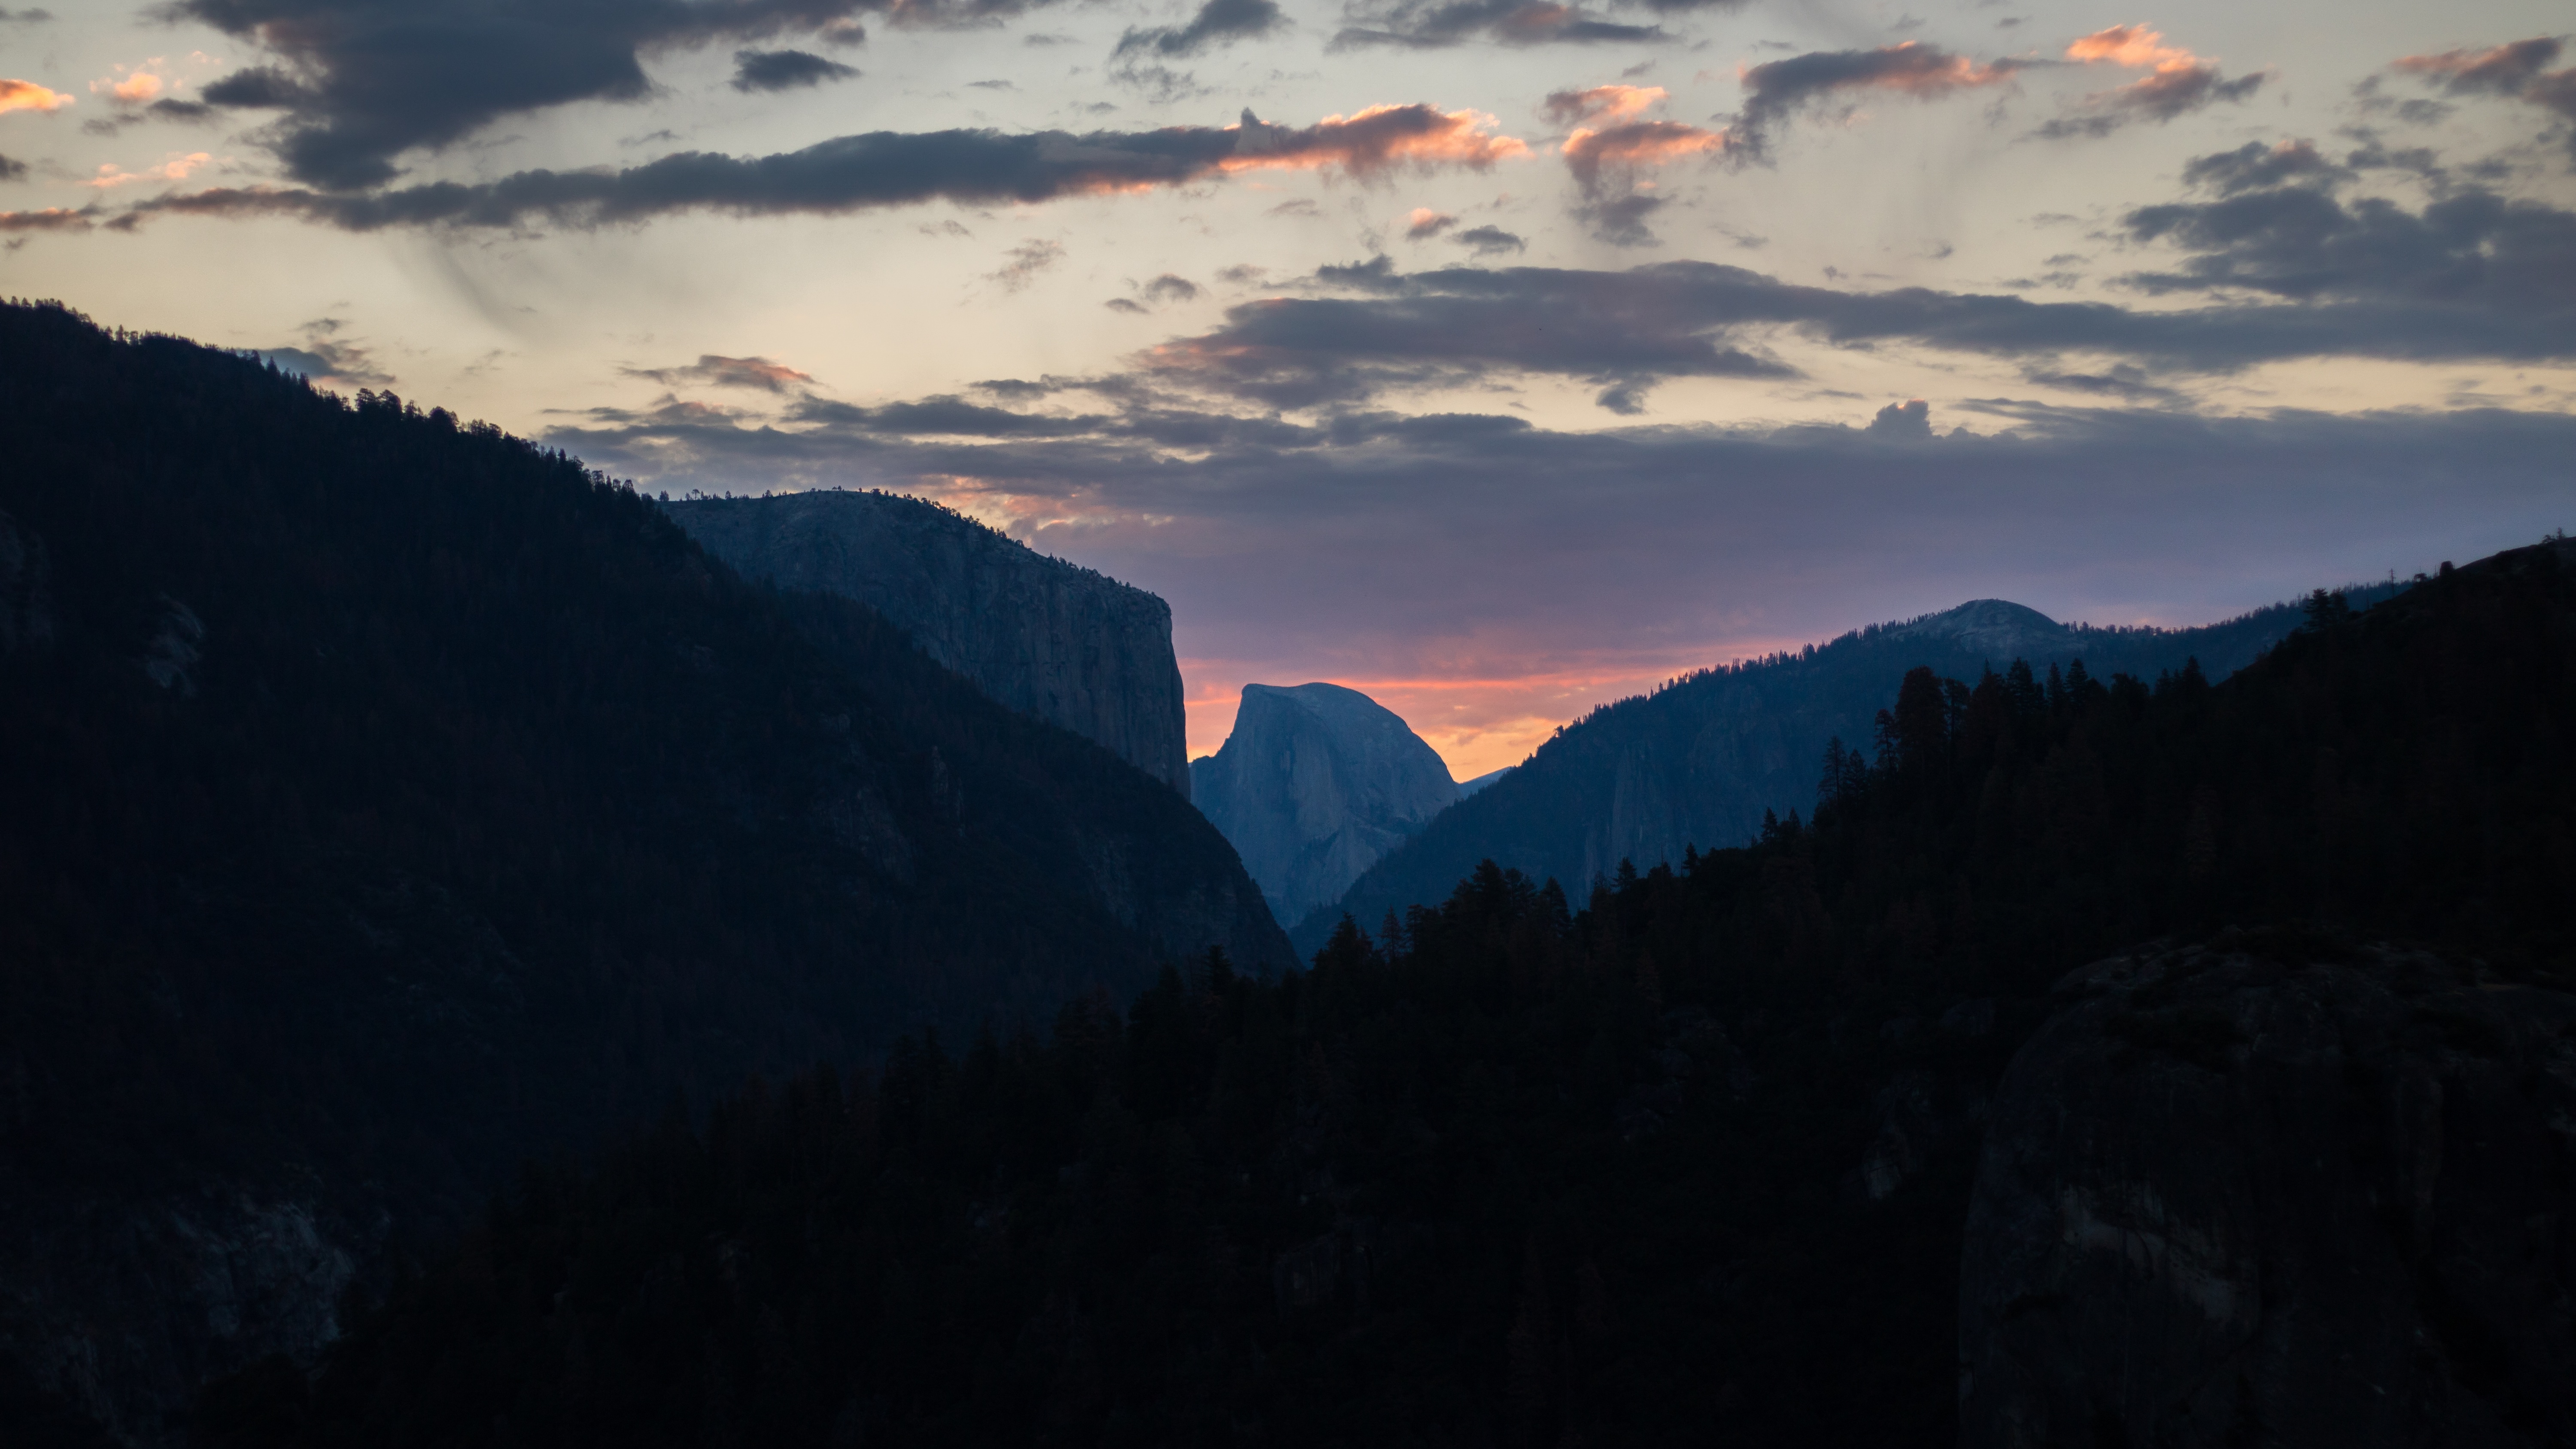
nature, forest, mountain, cloud, sky, sunrise, sunset, morning, dawn, valley, mountain range, yosemite, dusk, evening, landform, geographical feature, atmospheric phenomenon, mountainous landforms